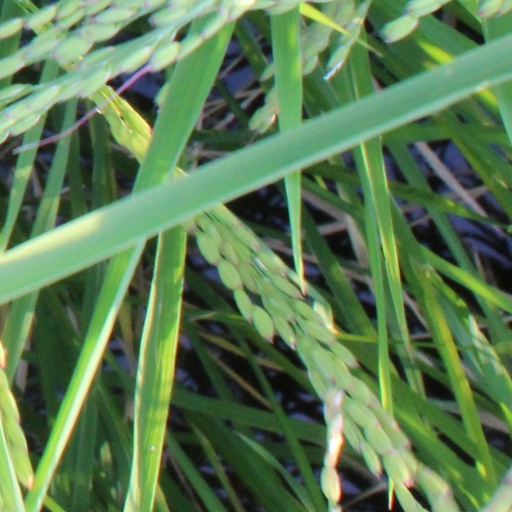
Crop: rice